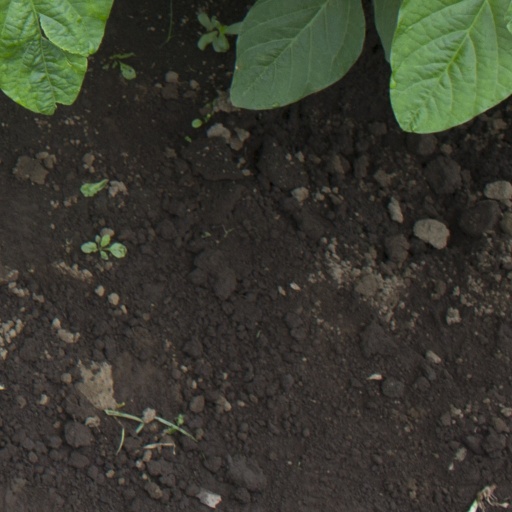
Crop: soybean